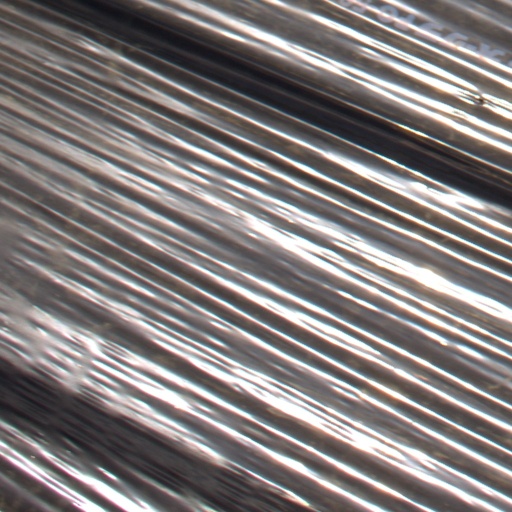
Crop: Jerusalem artichoke